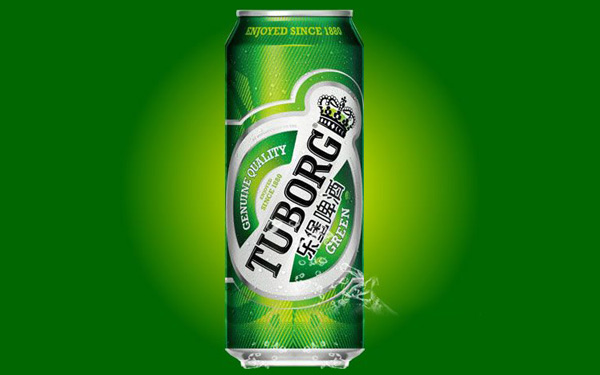
Label: metal